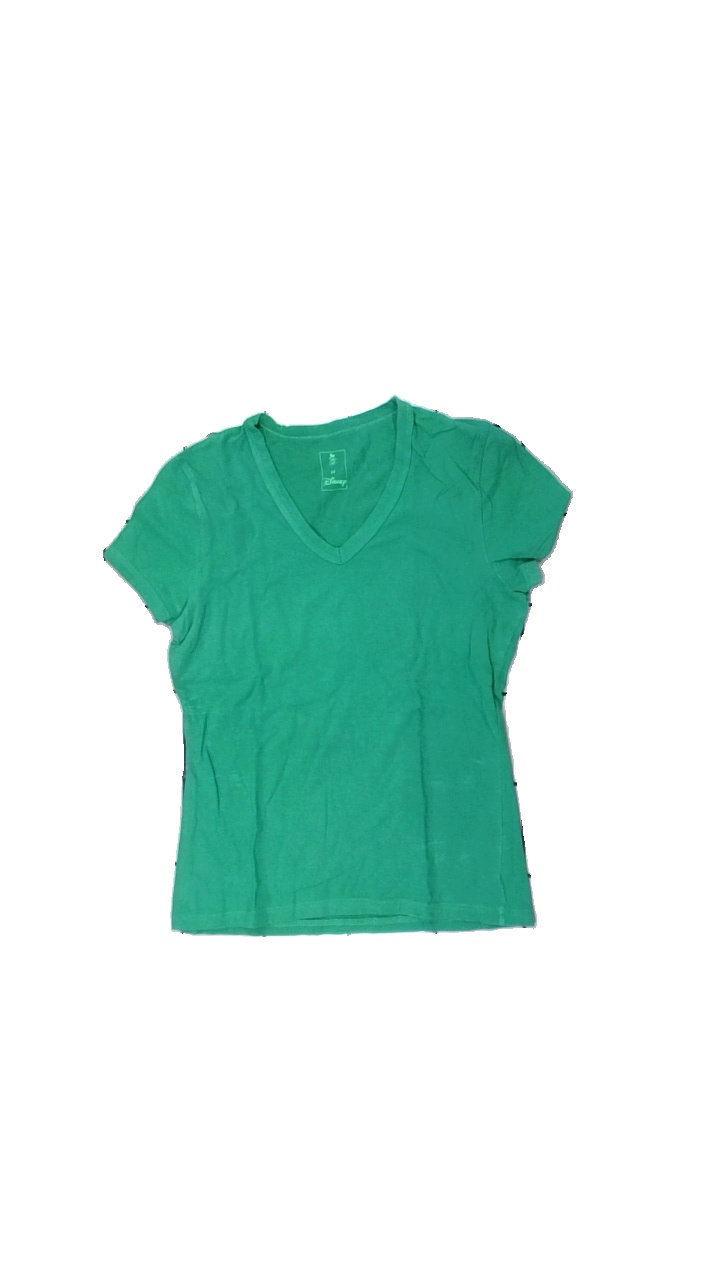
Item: T-shirt (Ladies)
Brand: Disney
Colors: Green
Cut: Regular, V-collar
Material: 100% cotton
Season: All
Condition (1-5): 3
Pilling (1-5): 2
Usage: Recycle
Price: <50